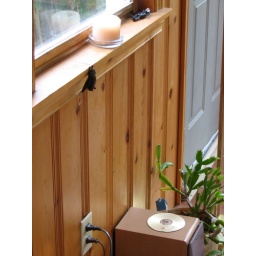
The bat in our house hangs from a window ledge.